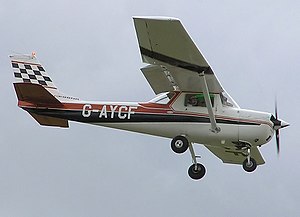
Michel Lotito
En Cessna flyvemaskine tilsvarende den M. Lotito indtog.
Michel Lotito var en fransk entertainer, der i især blev berømt for at indtage uspisellige objekter. Han blev kendt som Monsieur Mangetout, der kan oversættes til Hr. Spiseralt.